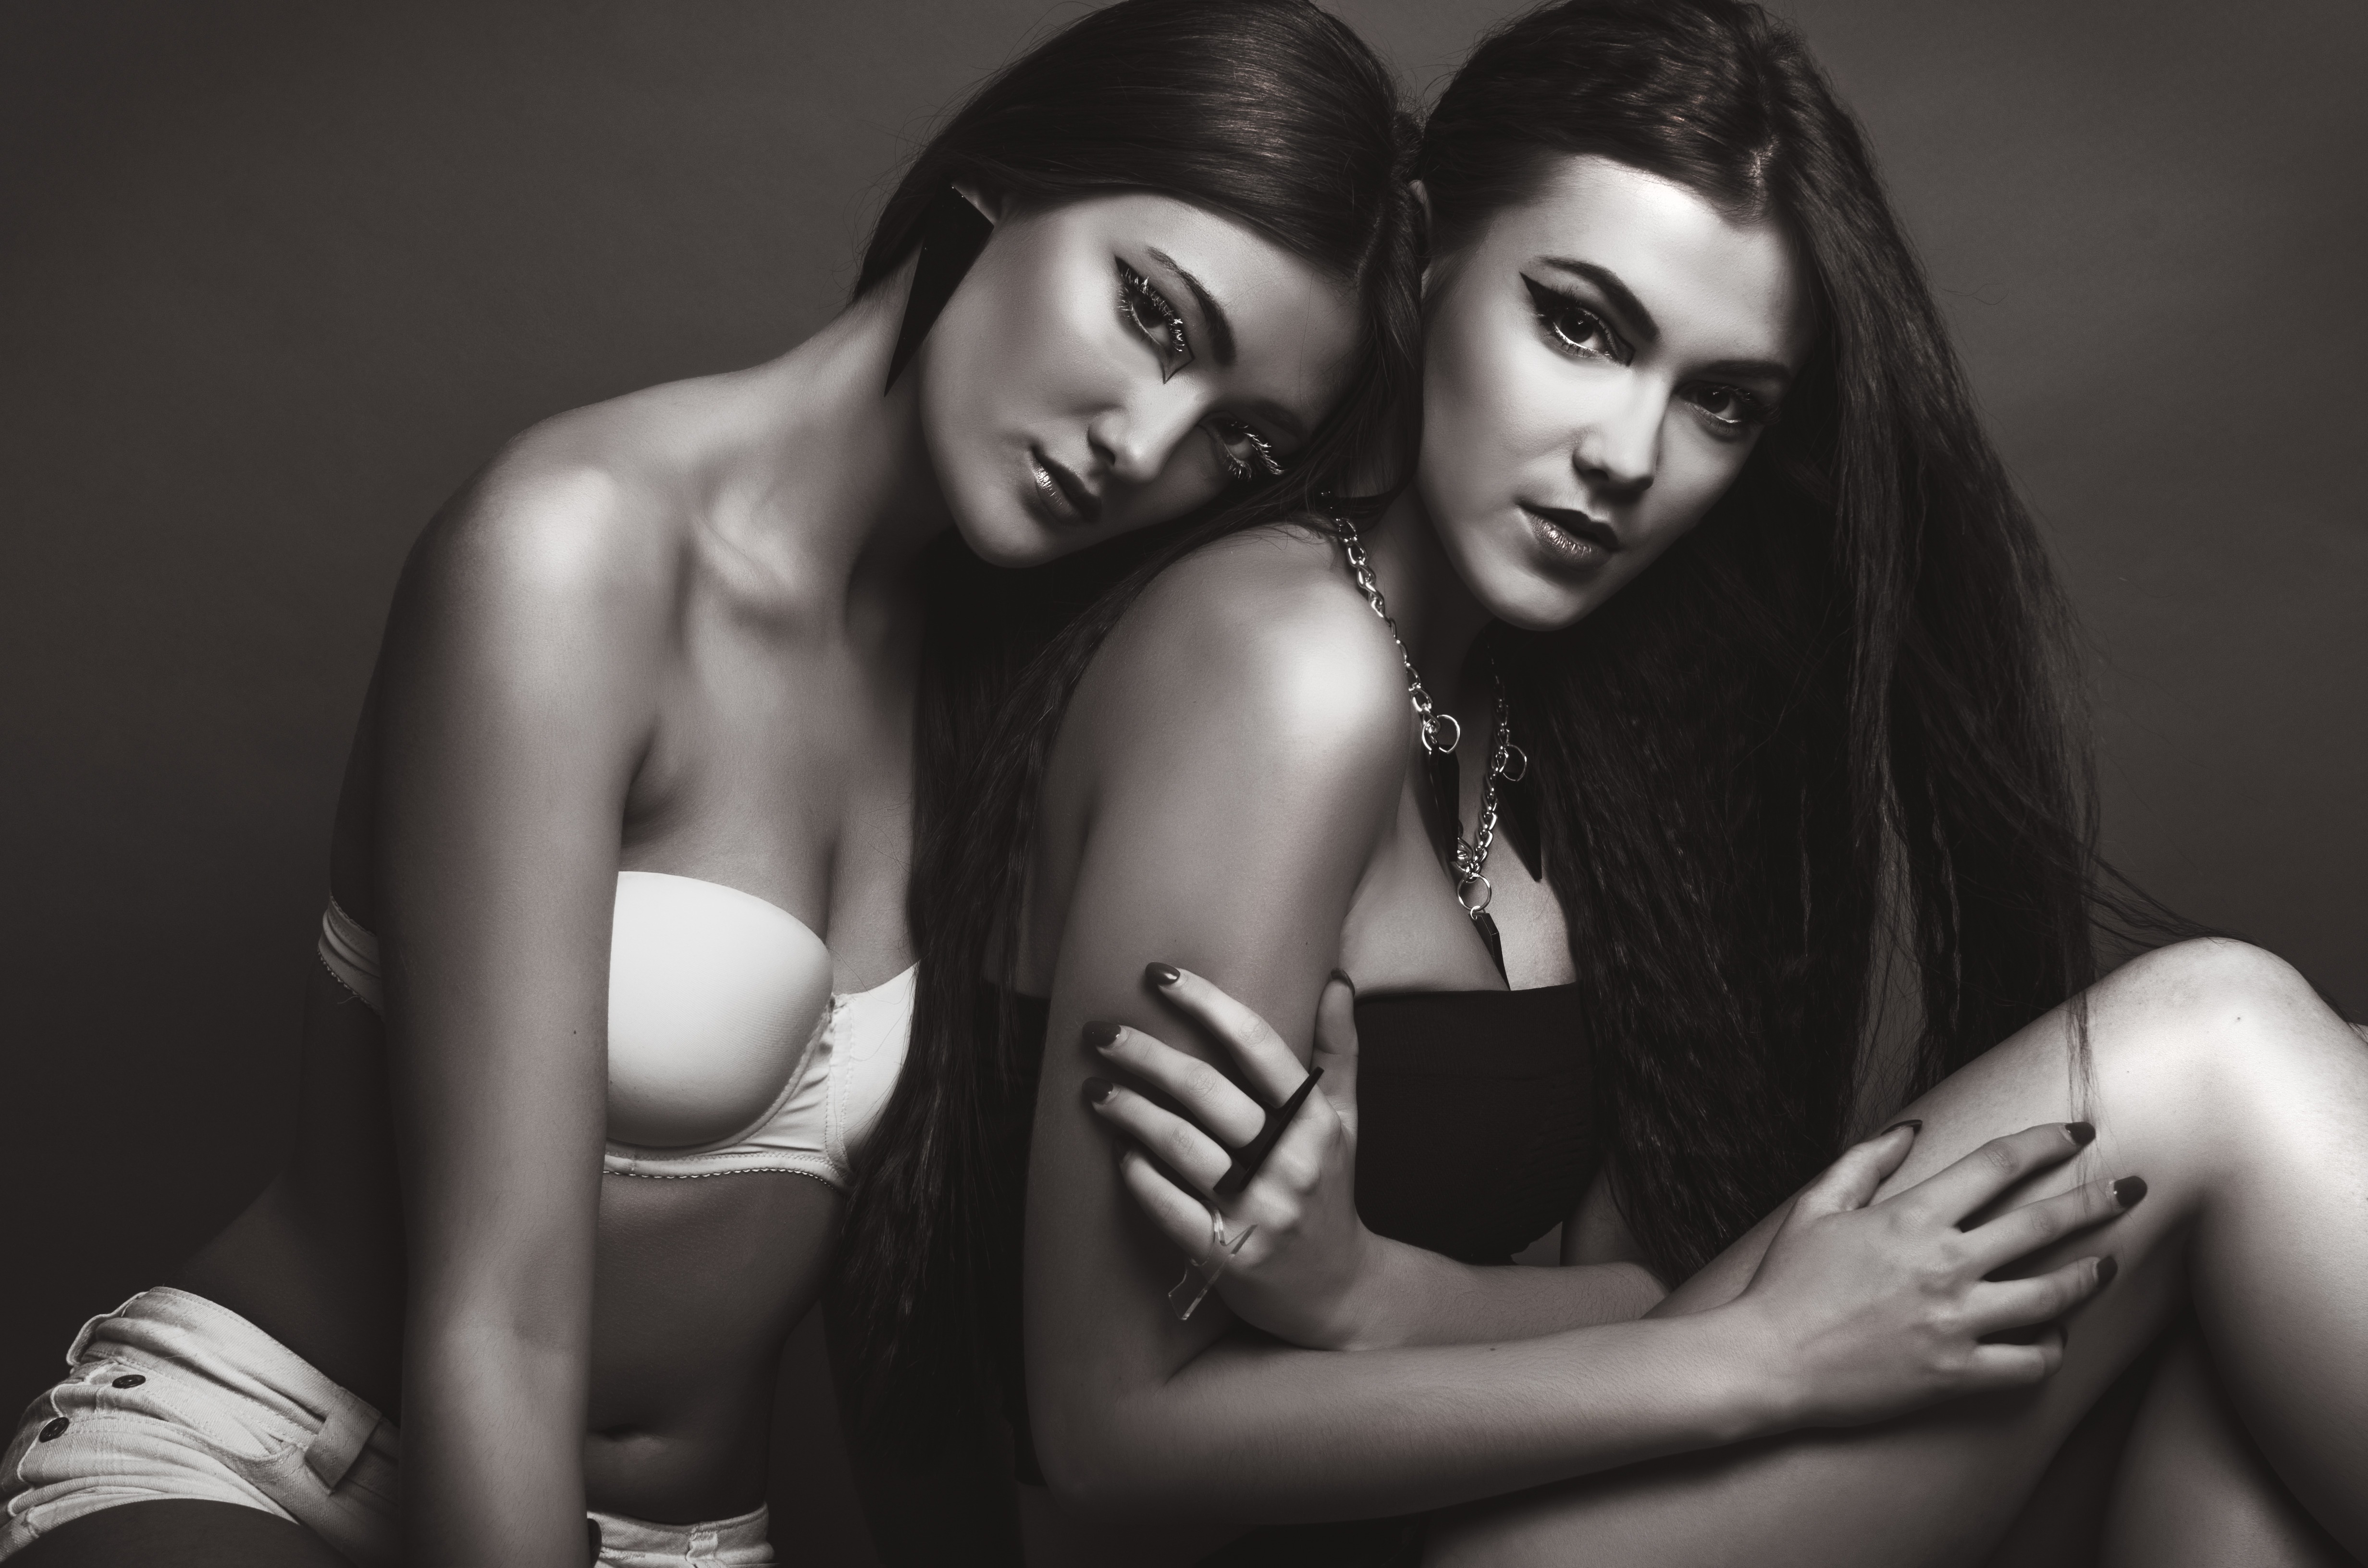
person, black and white, photography, female, model, romance, black, monochrome, lingerie, black hair, women, beauty, photoshoot, attractive, models, interaction, photo shoot, monochrome photography, portrait photography, art model, supermodel, erotic literature